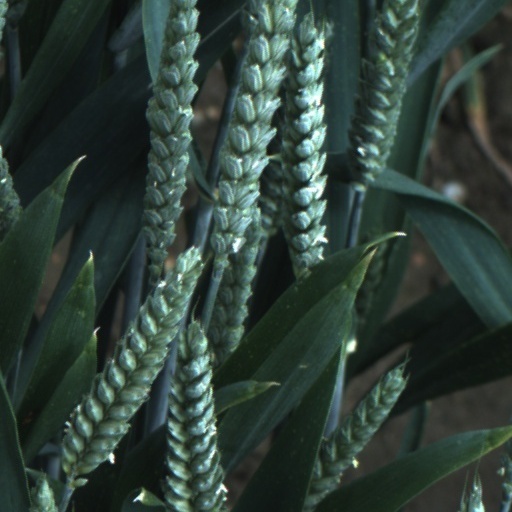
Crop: wheat